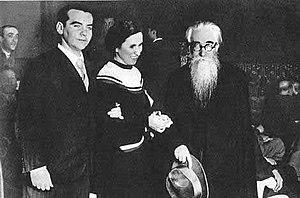
Yerma est une pièce de théâtre écrite en 1934 par Federico García Lorca, et créée la même année. Elle est divisée en trois actes de deux tableaux chacun. Elle fait partie de la trilogie du théâtre de Lorca, avec Noces de sang et La Maison de Bernarda Alba.